Lana Wood

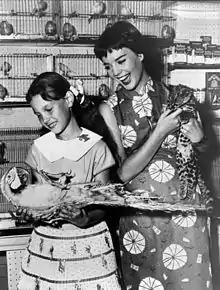
Wood with her sister Natalie in 1956

Between marriages, Wood dated actors Dean Stockwell, Adam West, Eddie Fisher, Warren Beatty, Sean Connery, Alain Delon and Ryan O'Neal, as well as talent agent Guy McElwaine, producer Jerome Hellman and composer Leslie Bricusse. For most of the 1980s she was in a relationship with Alan Feinstein. Feinstein was at Natalie's funeral with her.